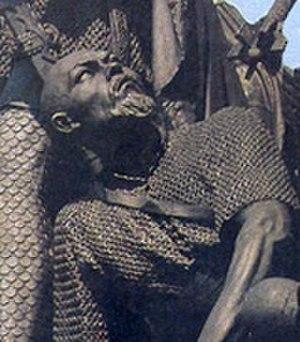
Mamaï est un émir de la Horde bleue, qui détient le pouvoir effectif sur la Horde d'or entre 1361 et 1380.